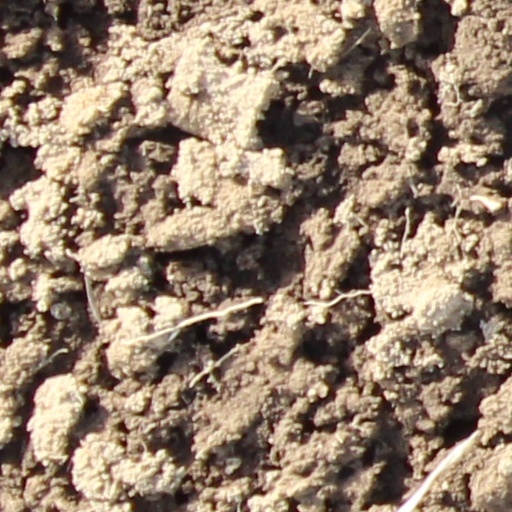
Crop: wheat